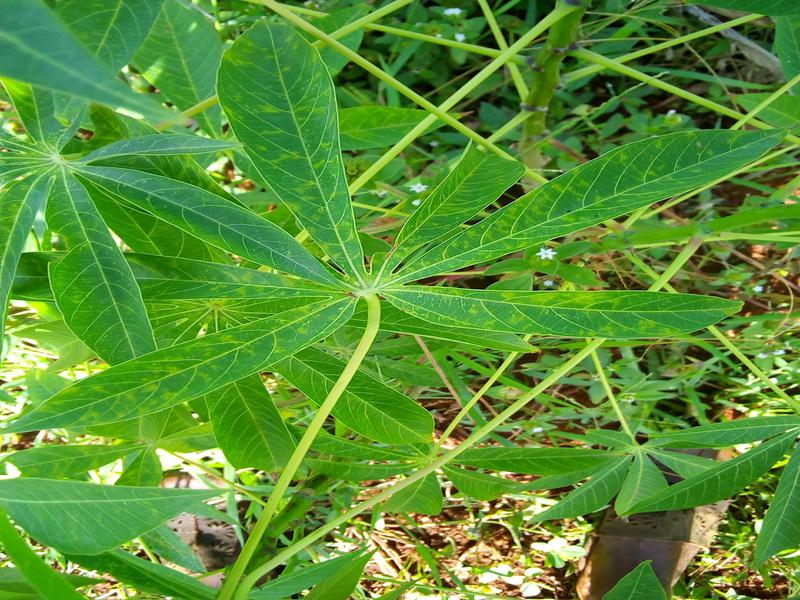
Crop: cassava
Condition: brown_streak_disease